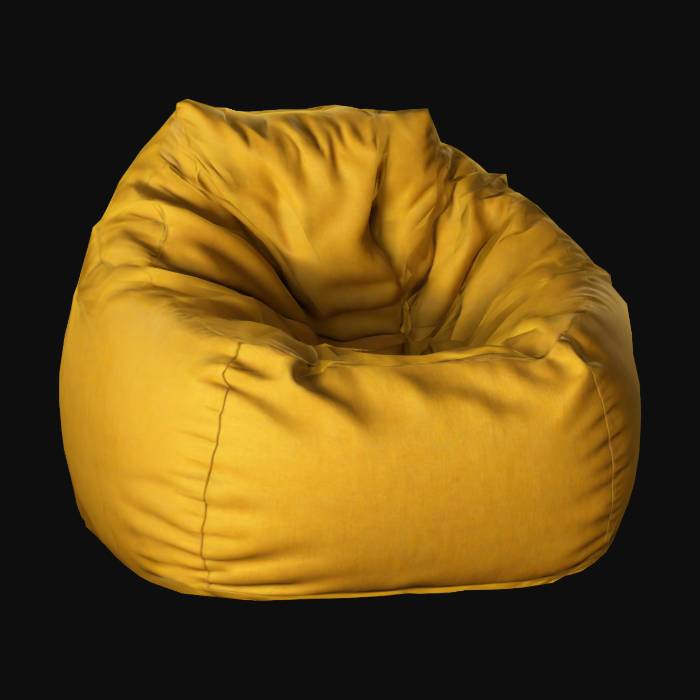
미적 점수 (1~10점): 9